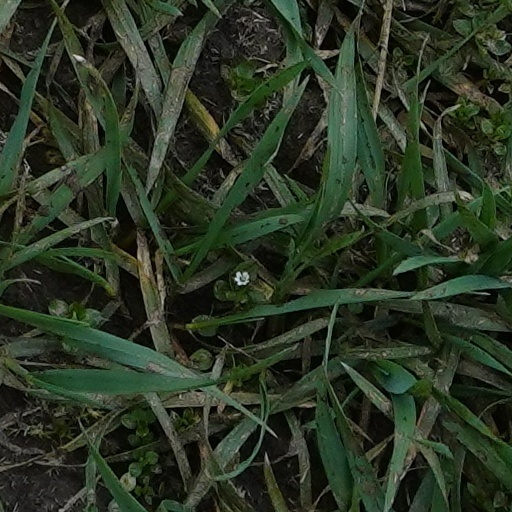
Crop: wheat